Yerevan Mall

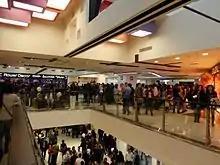
Yerevan Mall during the opening ceremony

In 2014, Captain Kid's treasure island, the biggest indoor entertainment center in Armenia, was opened at Yerevan Mall.